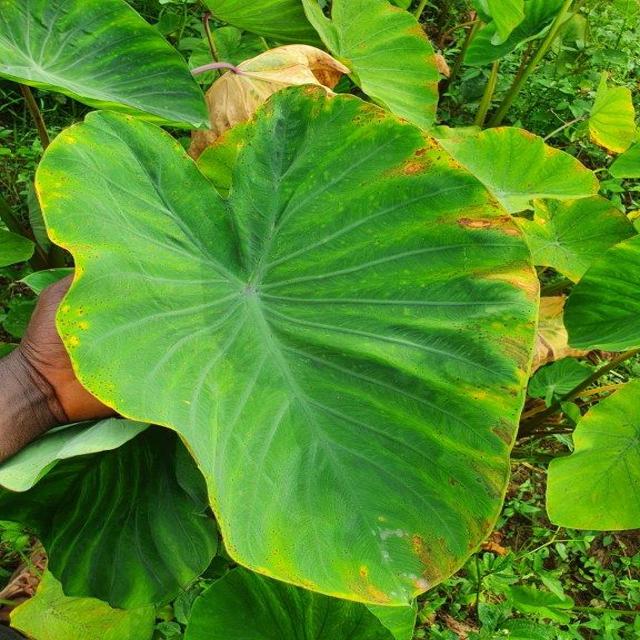
Label: Mid_Blight